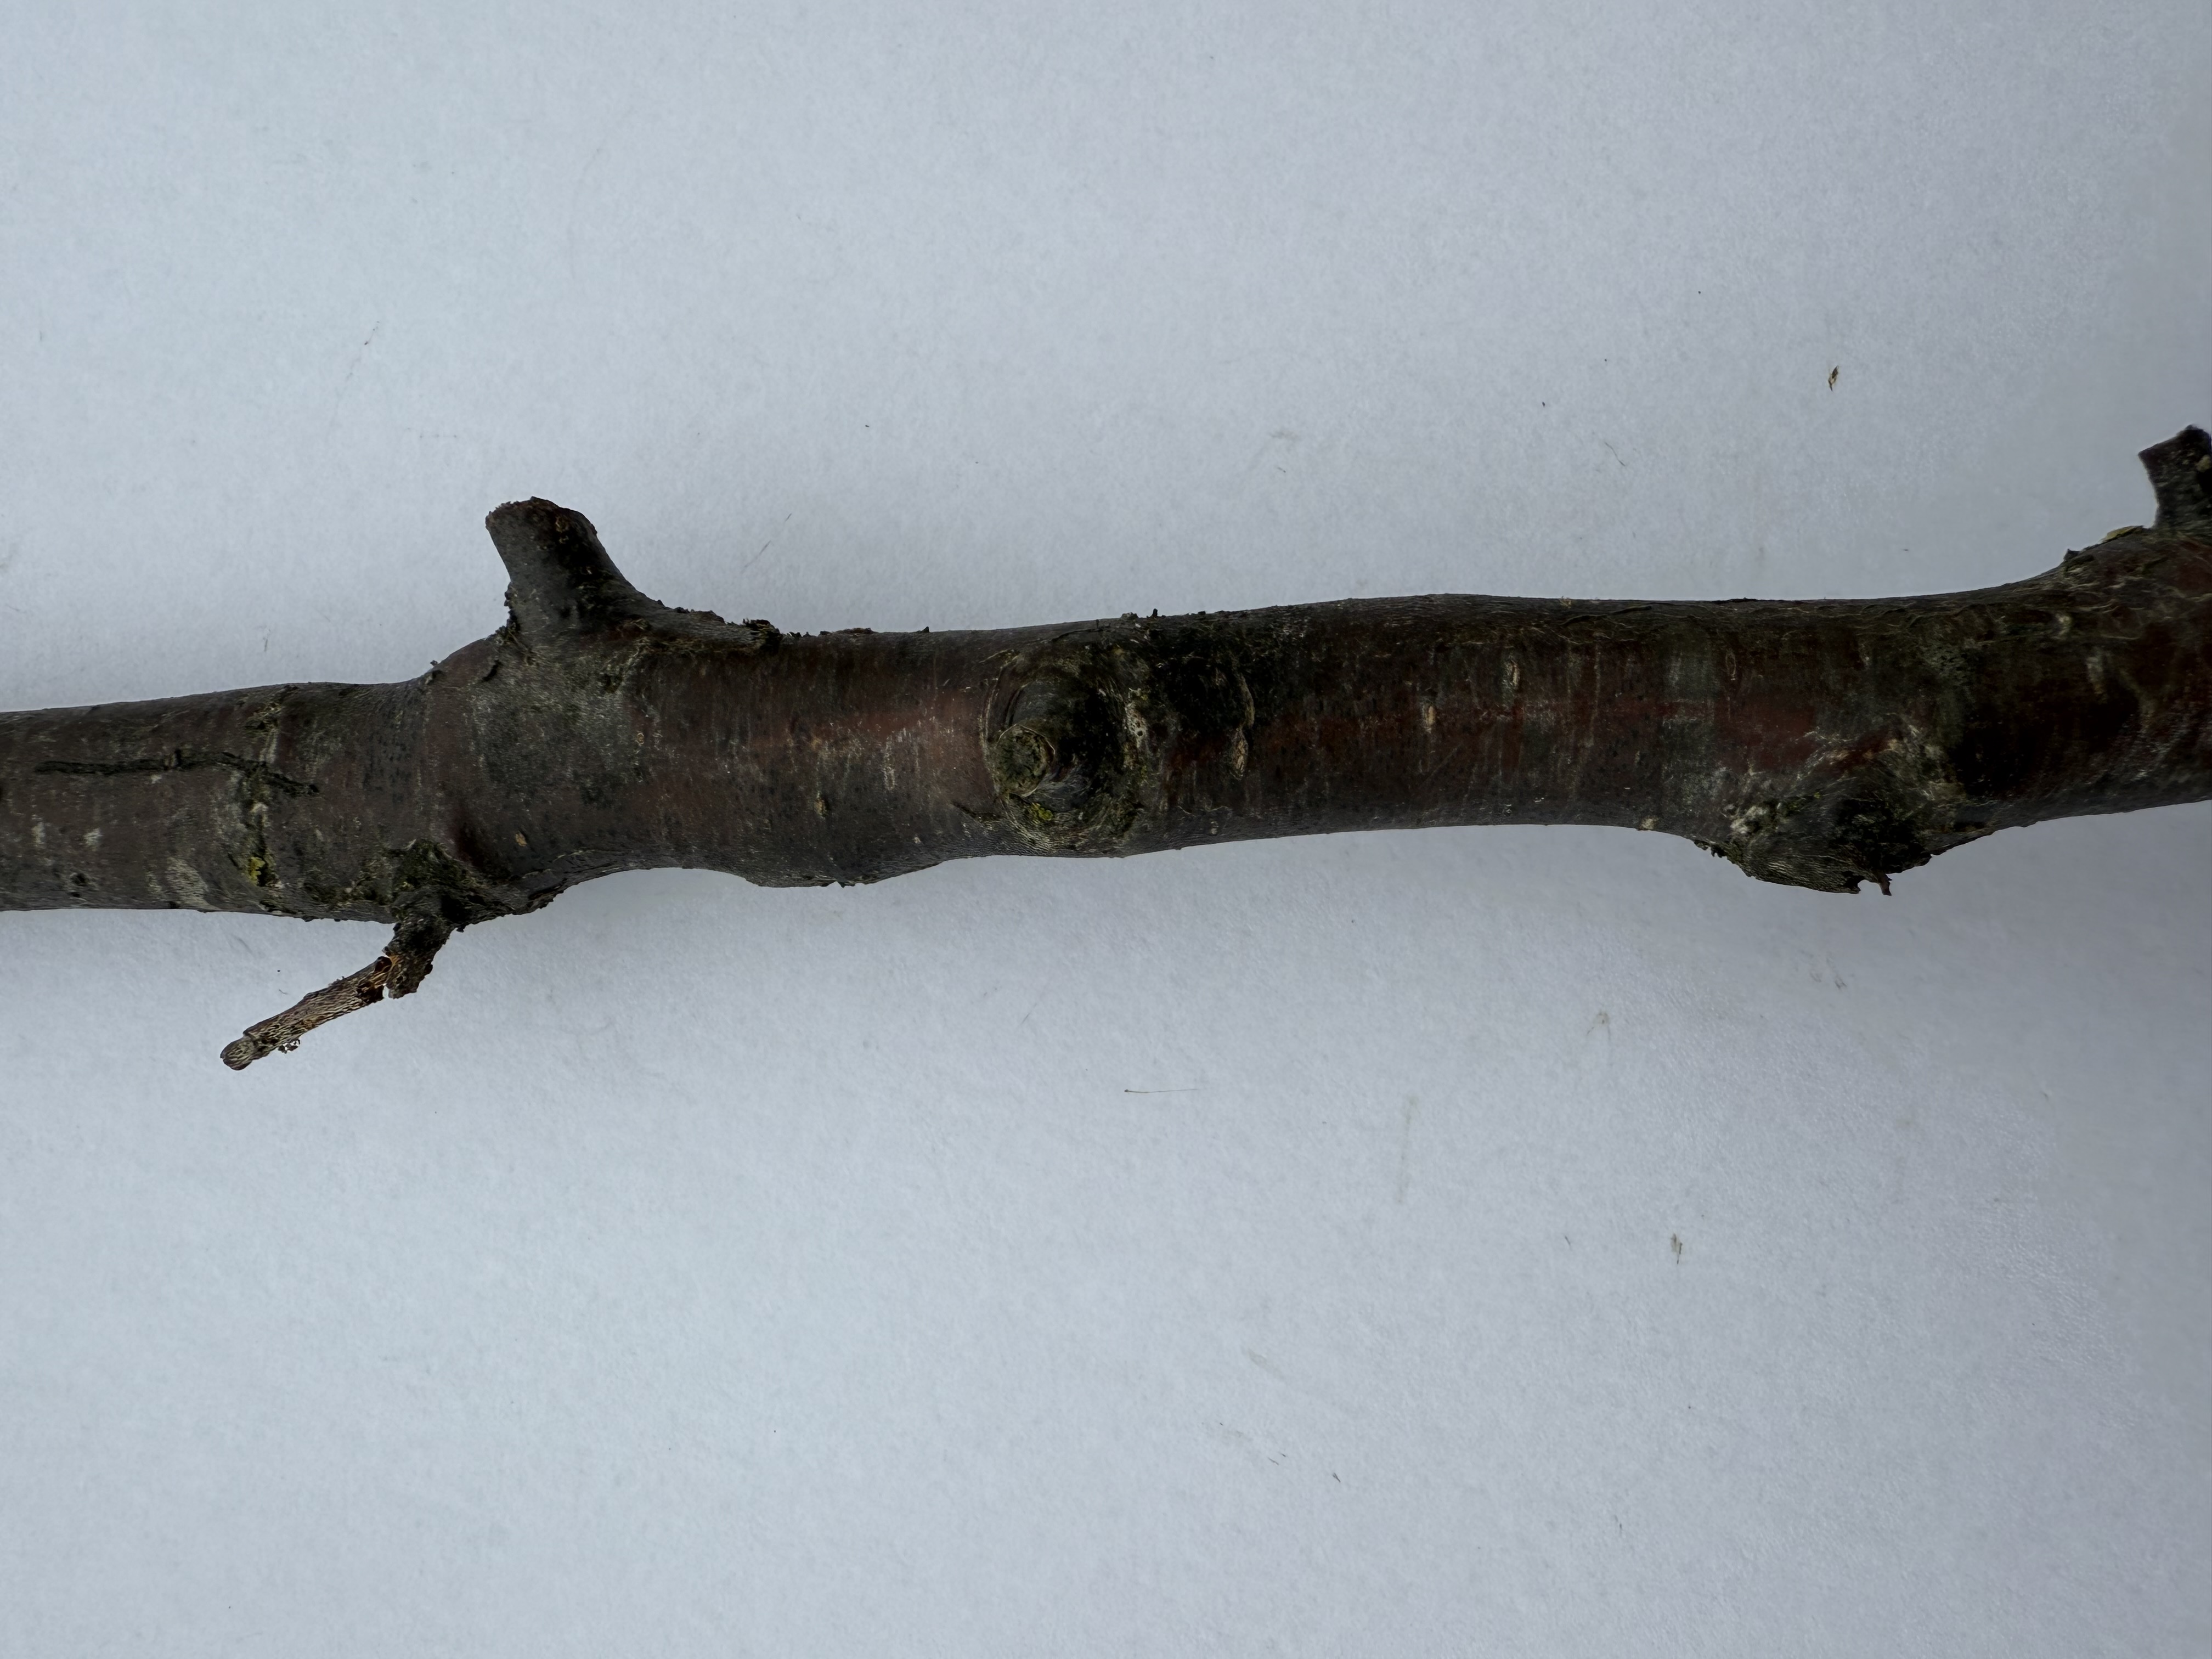
Variety: Murdum Plum